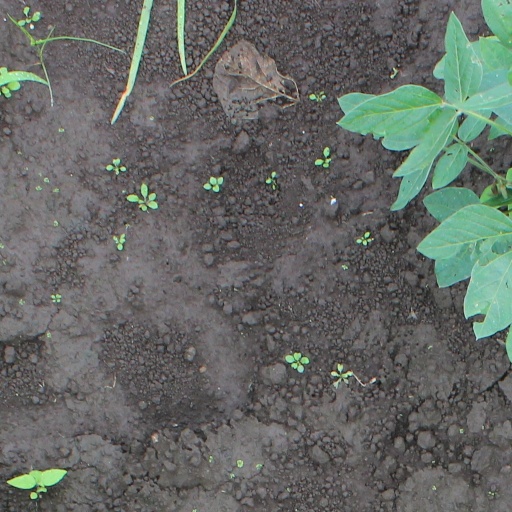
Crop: soybean